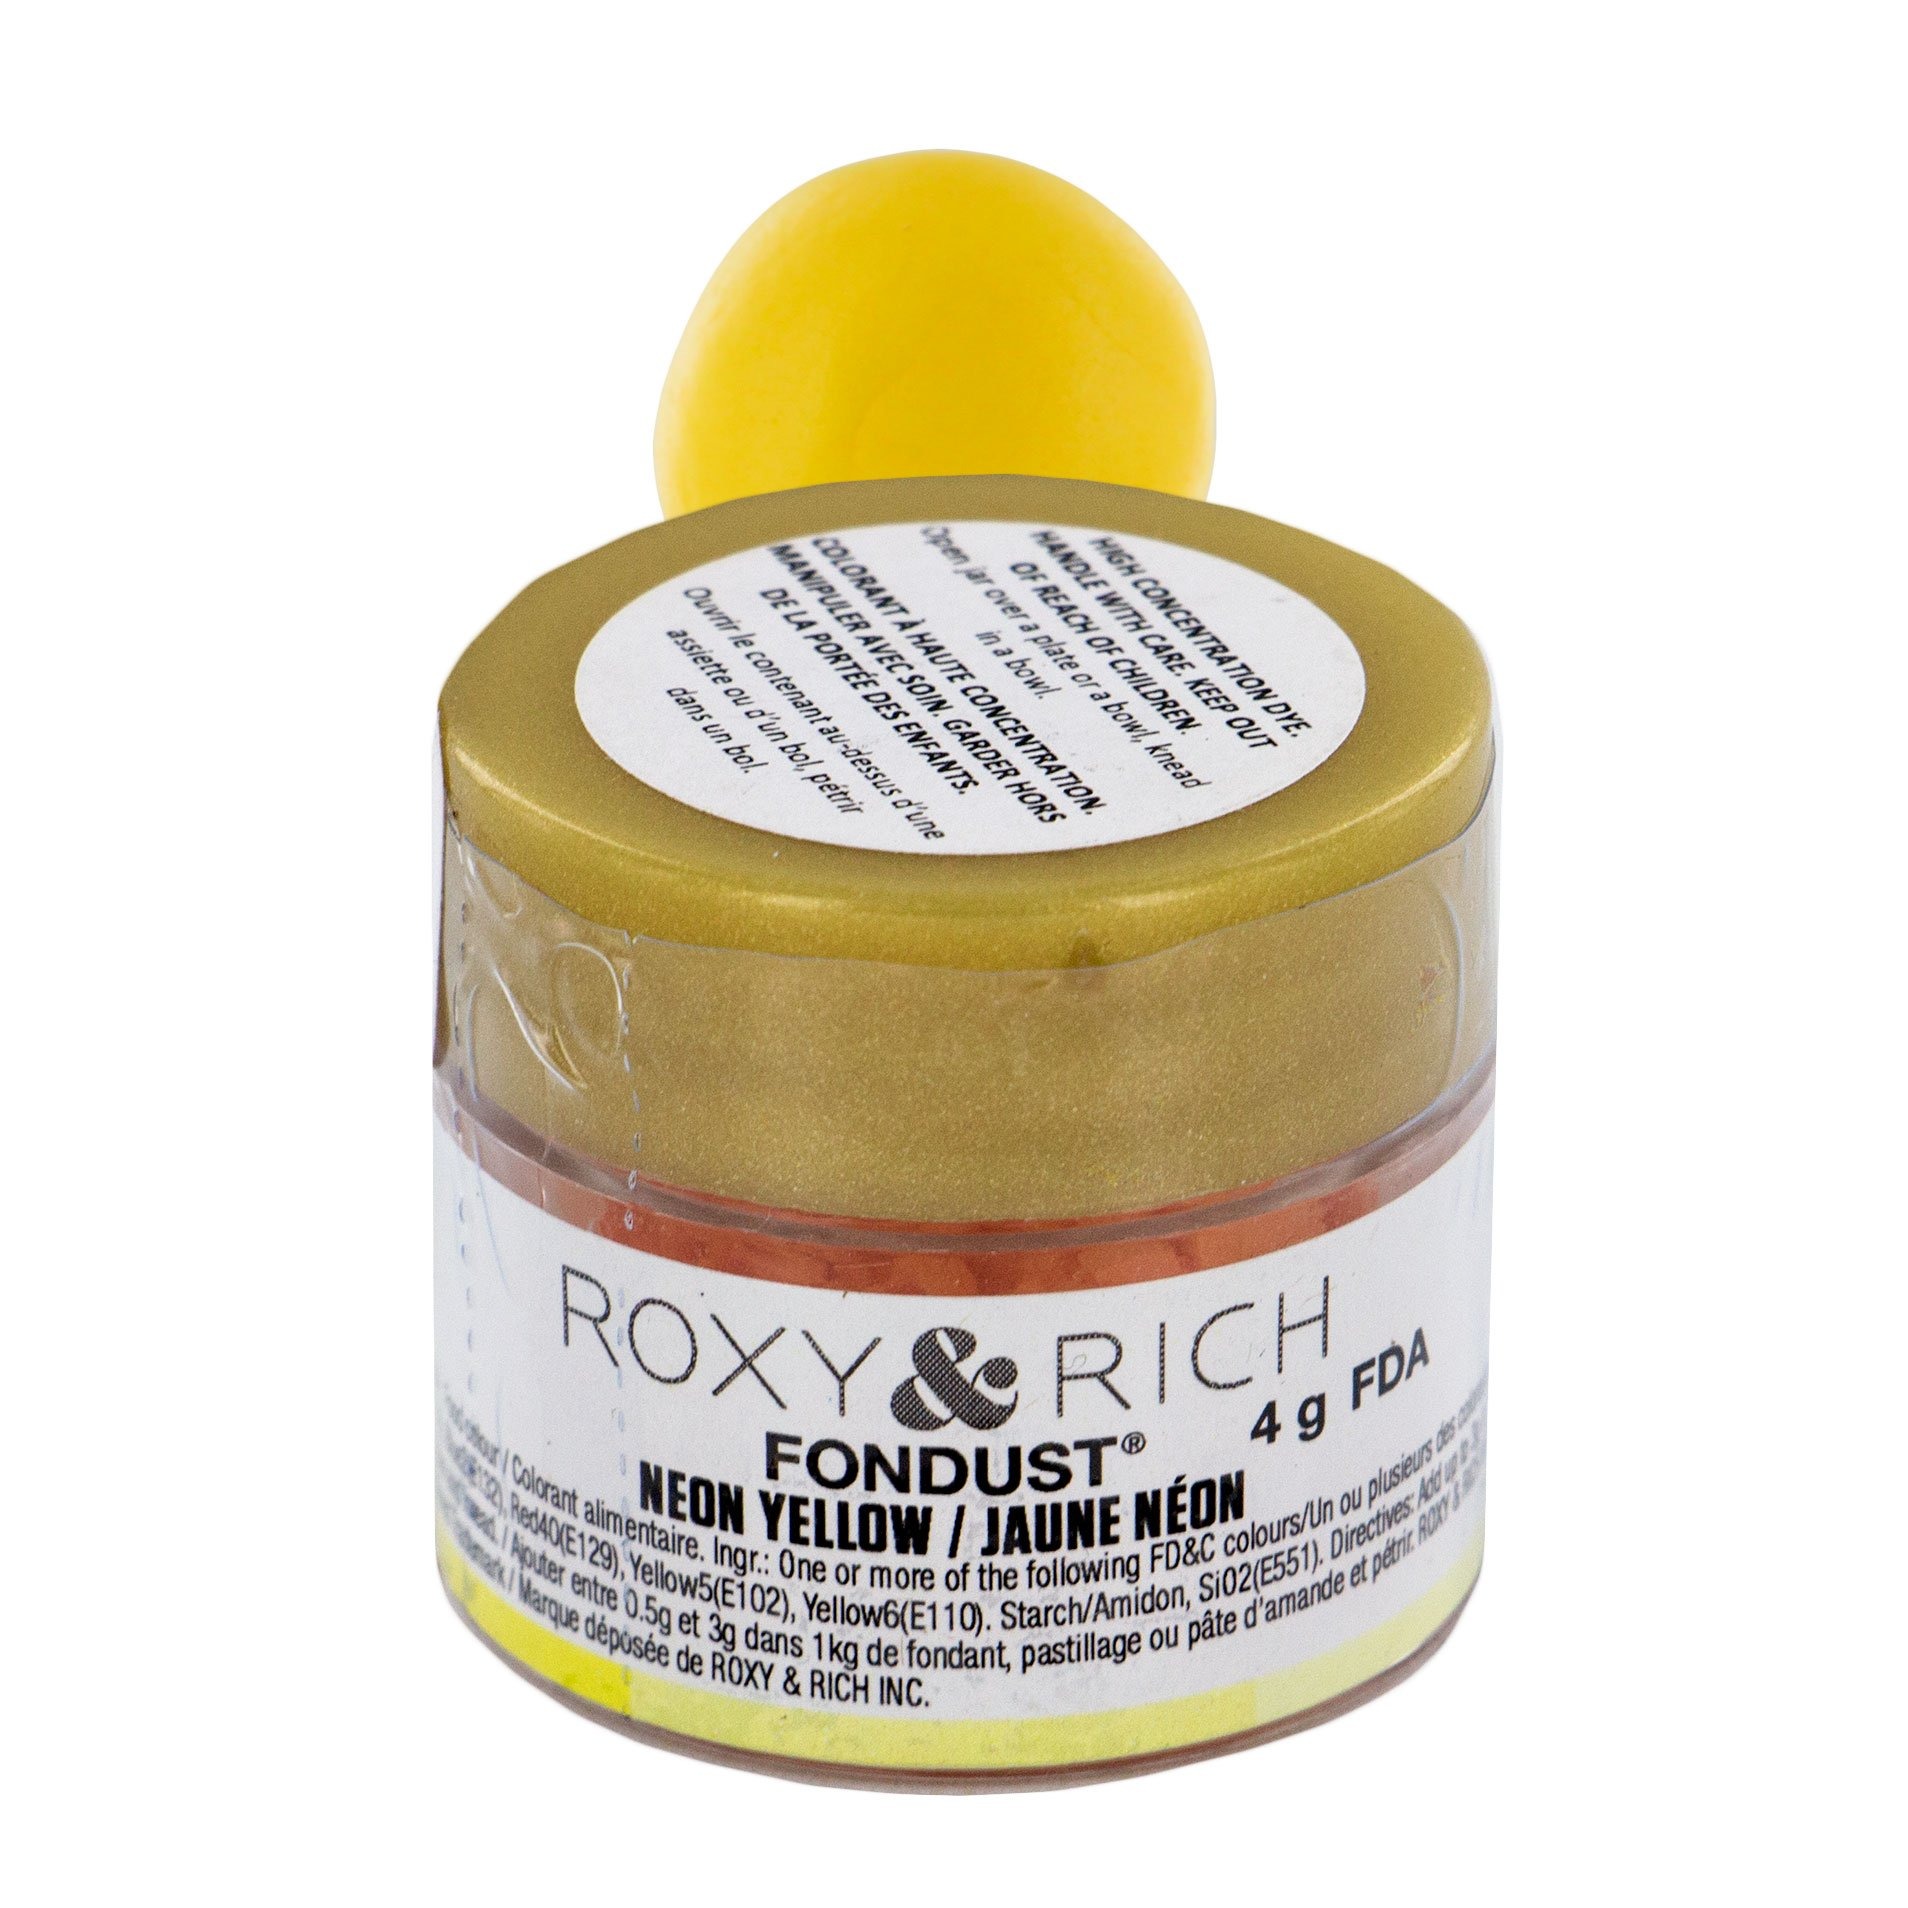
Item Name: Roxy & Rich Fondust Powder Food Color (Neon Yellow, 4 Grams)
Bullet Point 1: Fondust is a fantastic coloring product for pastry chefs; it is the only water-soluble color that can be used directly in food; easy to use, Fondust is a microencapsulated food coloring especially designed for coloring food with very low water content; it can be used to color fondant, sugar work (before or after baking), almond paste, royal icing, buttercream, cake mix, macaroons, decorating gel, candy -- practically everything . . . except pure chocolate
Bullet Point 2: Advantages: highly concentrated color, matte finish, immediate coloring, does not change food consistency, UV-resistant color, nut free, lactose free, gluten free, vegan, vegetarian, 100-percent edible; UV-resistant color: Fondust offers greater fade resistance compared with coloring gels or pastes; with Fondust, colors keep their intensity much longer than with other food colors; color fading is caused by UV rays hitting the color; all colors eventually fade (continued in next bullet point)
Bullet Point 3: (Continued from last bullet point) most gel and paste formulas consist of an acidic solution whose pH is below 5, but Fondust is free of acid and free of preservatives; when food colors are exposed to an acid whose pH is below 5, some colors become unstable and fade faster when in contact with UV rays; if you experience increased fading with Fondust, check for acids in the ingredients of the food you are coloring
Bullet Point 4: Fondust is easy to use: simply knead up to 3 grams into 1 kilogram of fondant to achieve maximum color intensity; food products containing titanium dioxide (white pigment) will probably require more Fondust to reach maximum color intensity; Fondust color meets health Canada and the European commission food safety standards; Fondust does not at all affect the taste or the texture of food
Bullet Point 5: With Fondust you will achieve bright or very dark color (depending on which color you're using) in three fast and easy steps: open the jar over a paper towel and dip the fondant into the jar; if you have a lot of fondant, set it in a bowl and add the desired amount of Fondust [maximum 3 grams of Fondust per 0.9 kilograms of fondant (0.1 ounce per 2 pounds)]; knead gently for 2 to 3 minutes, or until the powder is well incorporated into the fondant; now you are ready to begin creating
Product Description: Fondust is a fantastic coloring product for pastry chefs; it is the only water-soluble color that can be used directly in food; easy to use, Fondust is a microencapsulated food coloring especially designed for coloring food with very low water content; it can be used to color fondant, sugar work (before or after baking), almond paste, royal icing, buttercream, cake mix, macaroons, decorating gel, candy -- practically everything . . . except pure chocolate. Advantages: highly concentrated color, matte finish, immediate coloring, does not change food consistency, UV-resistant color, free of nuts, lactose, gluten; vegan, vegetarian, 100-percent edible; UV-resistant color: Fondust offers greater fade resistance compared with coloring gels or pastes; with Fondust, colors keep their intensity much longer than with other food colors; color fading is caused by UV rays hitting the color; all colors eventually fade; most gel and paste formulas consist of an acidic solution whose pH is below 5, but Fondust is free of acid and free of preservatives; when food colors are exposed to an acid whose pH is below 5, some colors become unstable and fade faster when in contact with UV rays; if you experience increased fading with Fondust, check for acids in the ingredients of the food you are coloring. Fondust is easy to use: Simply knead up to 3 grams into 1 kilogram of fondant to achieve maximum color intensity; food products containing titanium dioxide (white pigment) will probably require more Fondust to reach maximum color intensity; with Fondust you will achieve bright or very dark color (depending on which color you're using) in three fast and easy steps: open the jar over a paper towel and dip the fondant into the jar; if you have a lot of fondant, set it in a bowl and add the desired amount of Fondust [maximum 3 grams per 0.9 kilograms (0.1 ounce per 2 pounds)]; knead gently for 2 to 3 minutes, or until the powder is well incorporated into the fondant; now you are ready.
Value: 0.14
Unit: Ounce

Price: 9.795